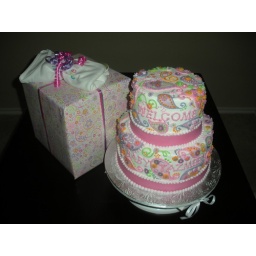
This baby shower cake was inspired by the wrapping paper on the gift. Fondant details on buttercream.